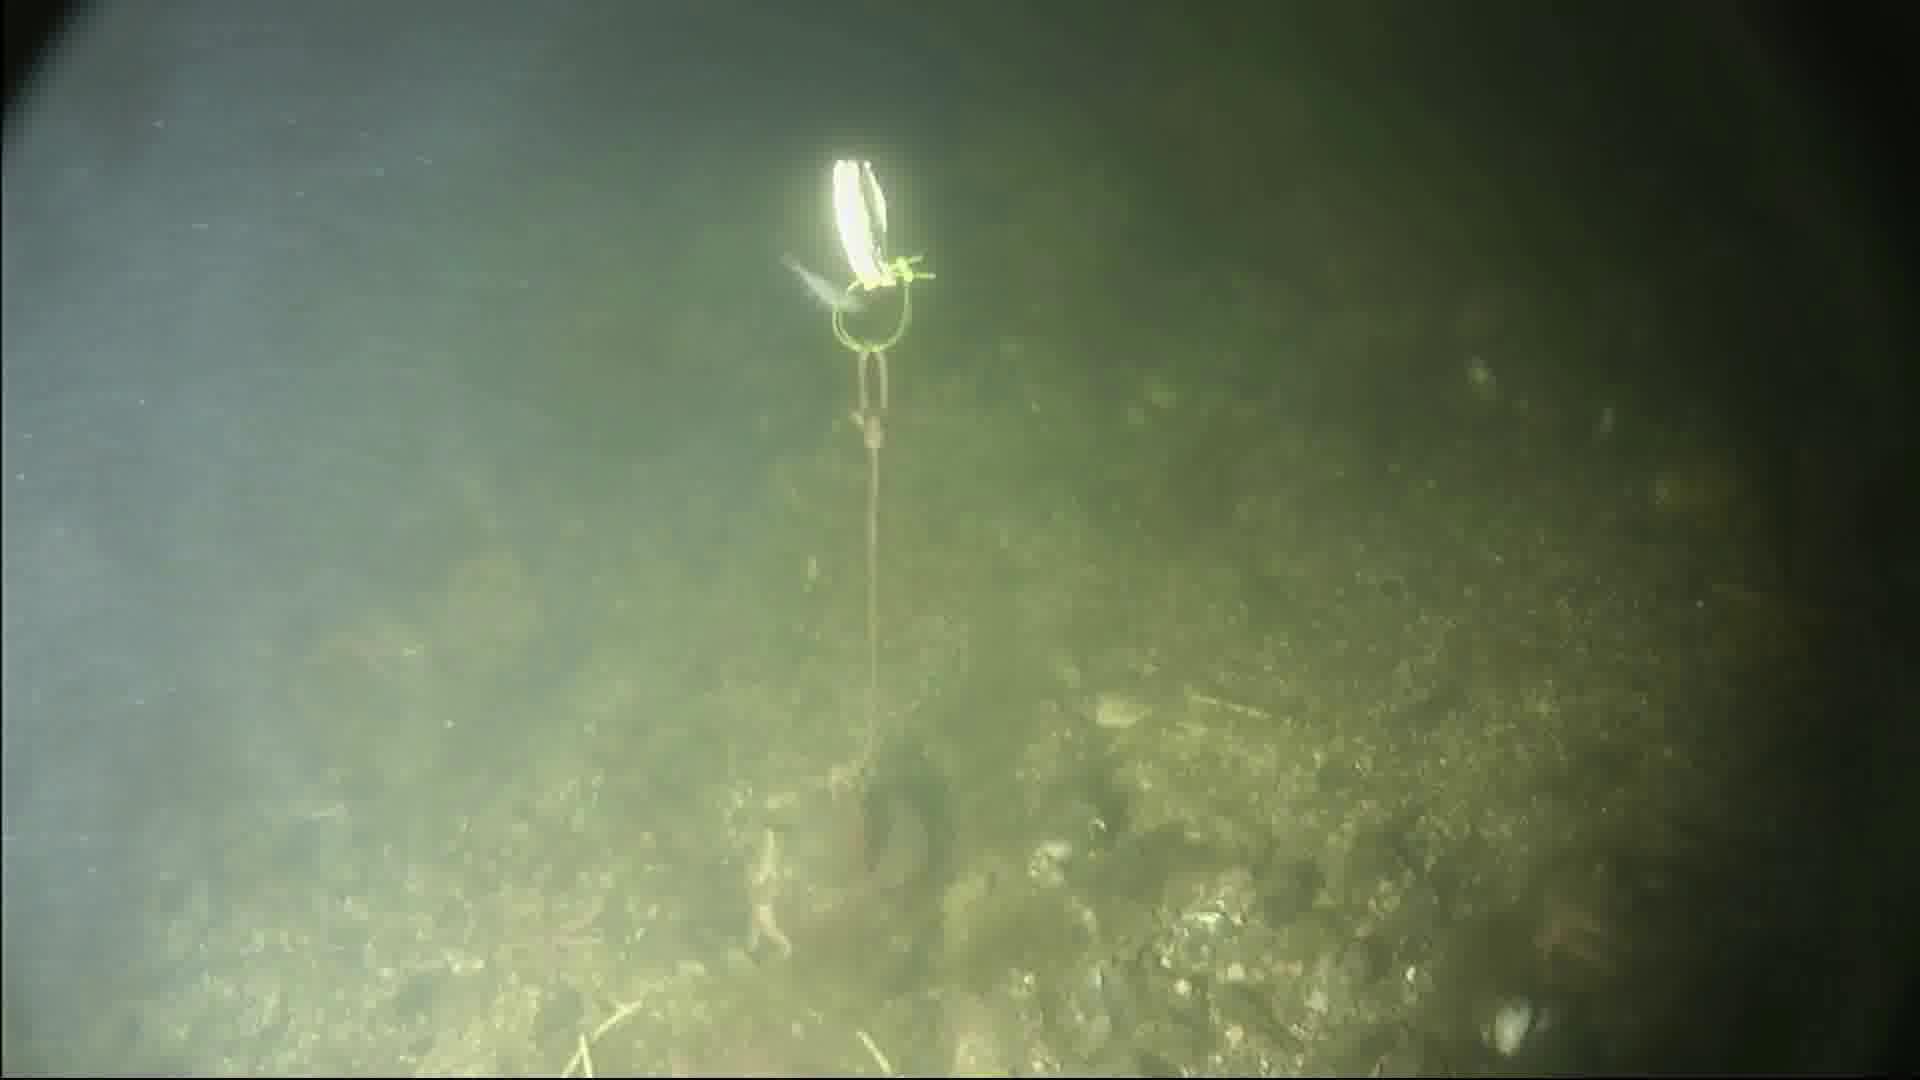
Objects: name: shrimp
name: starfish